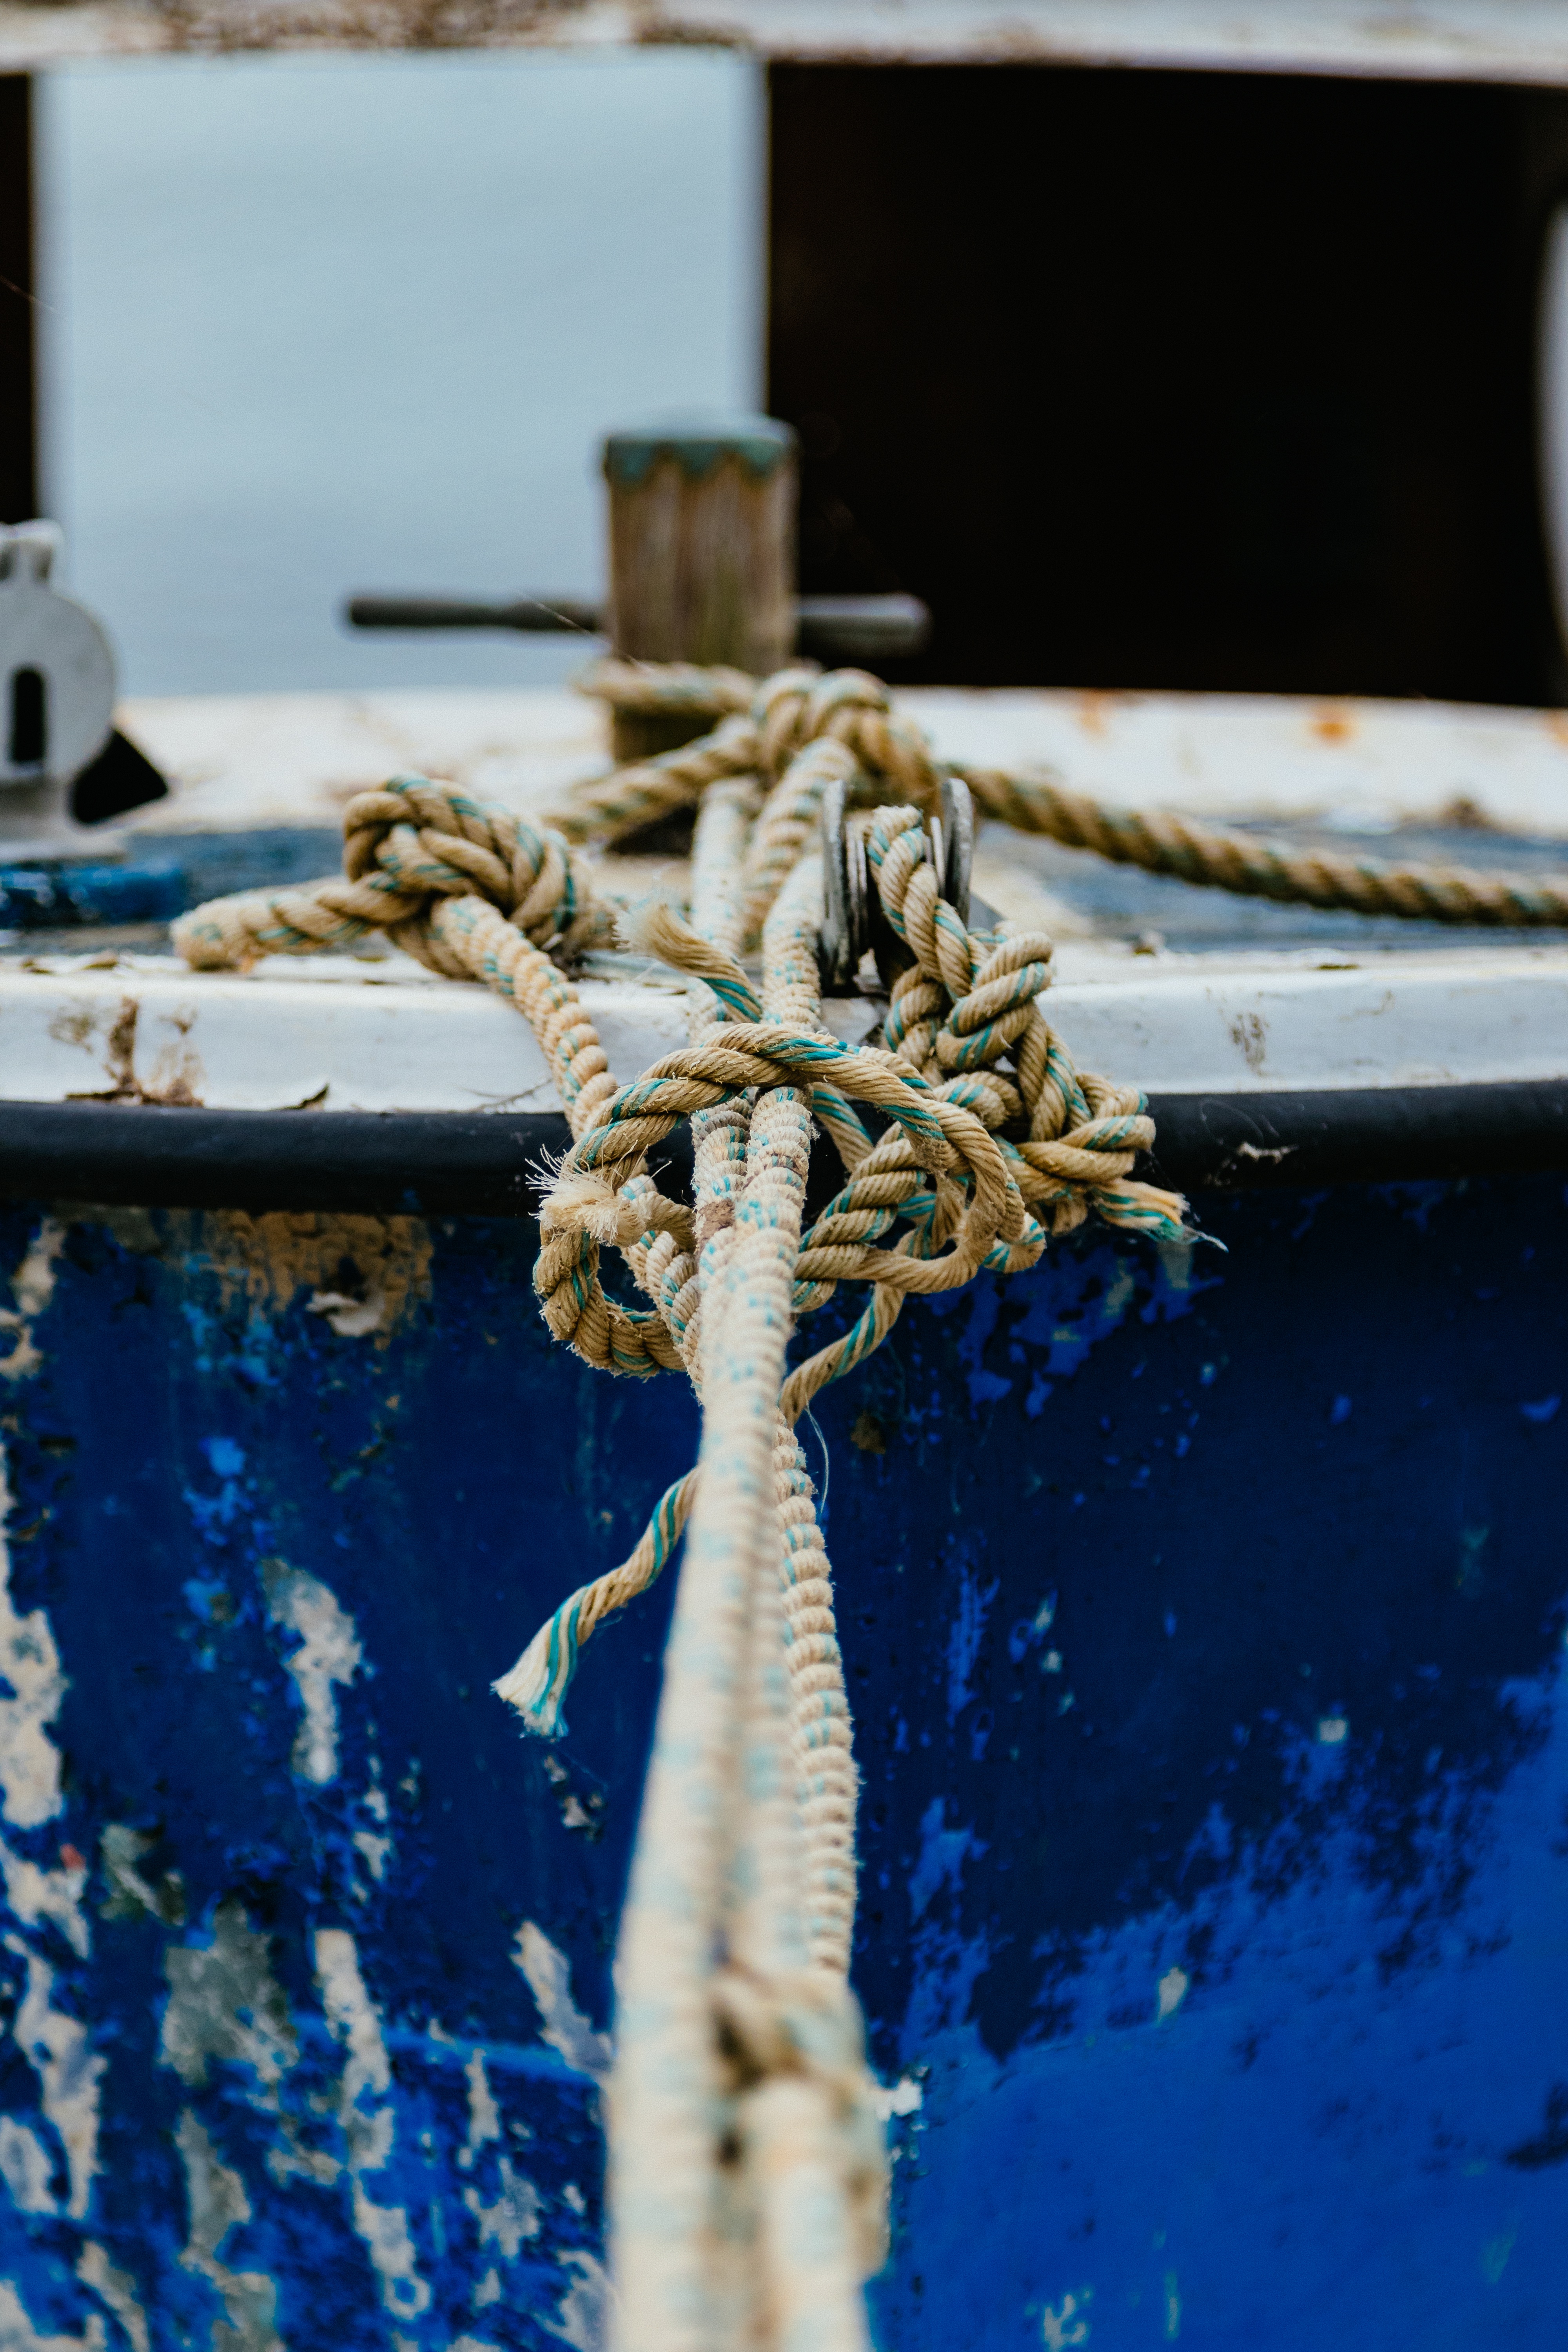
tree, water, branch, winter, plant, wood, leaf, flower, spring, reflection, blue, season